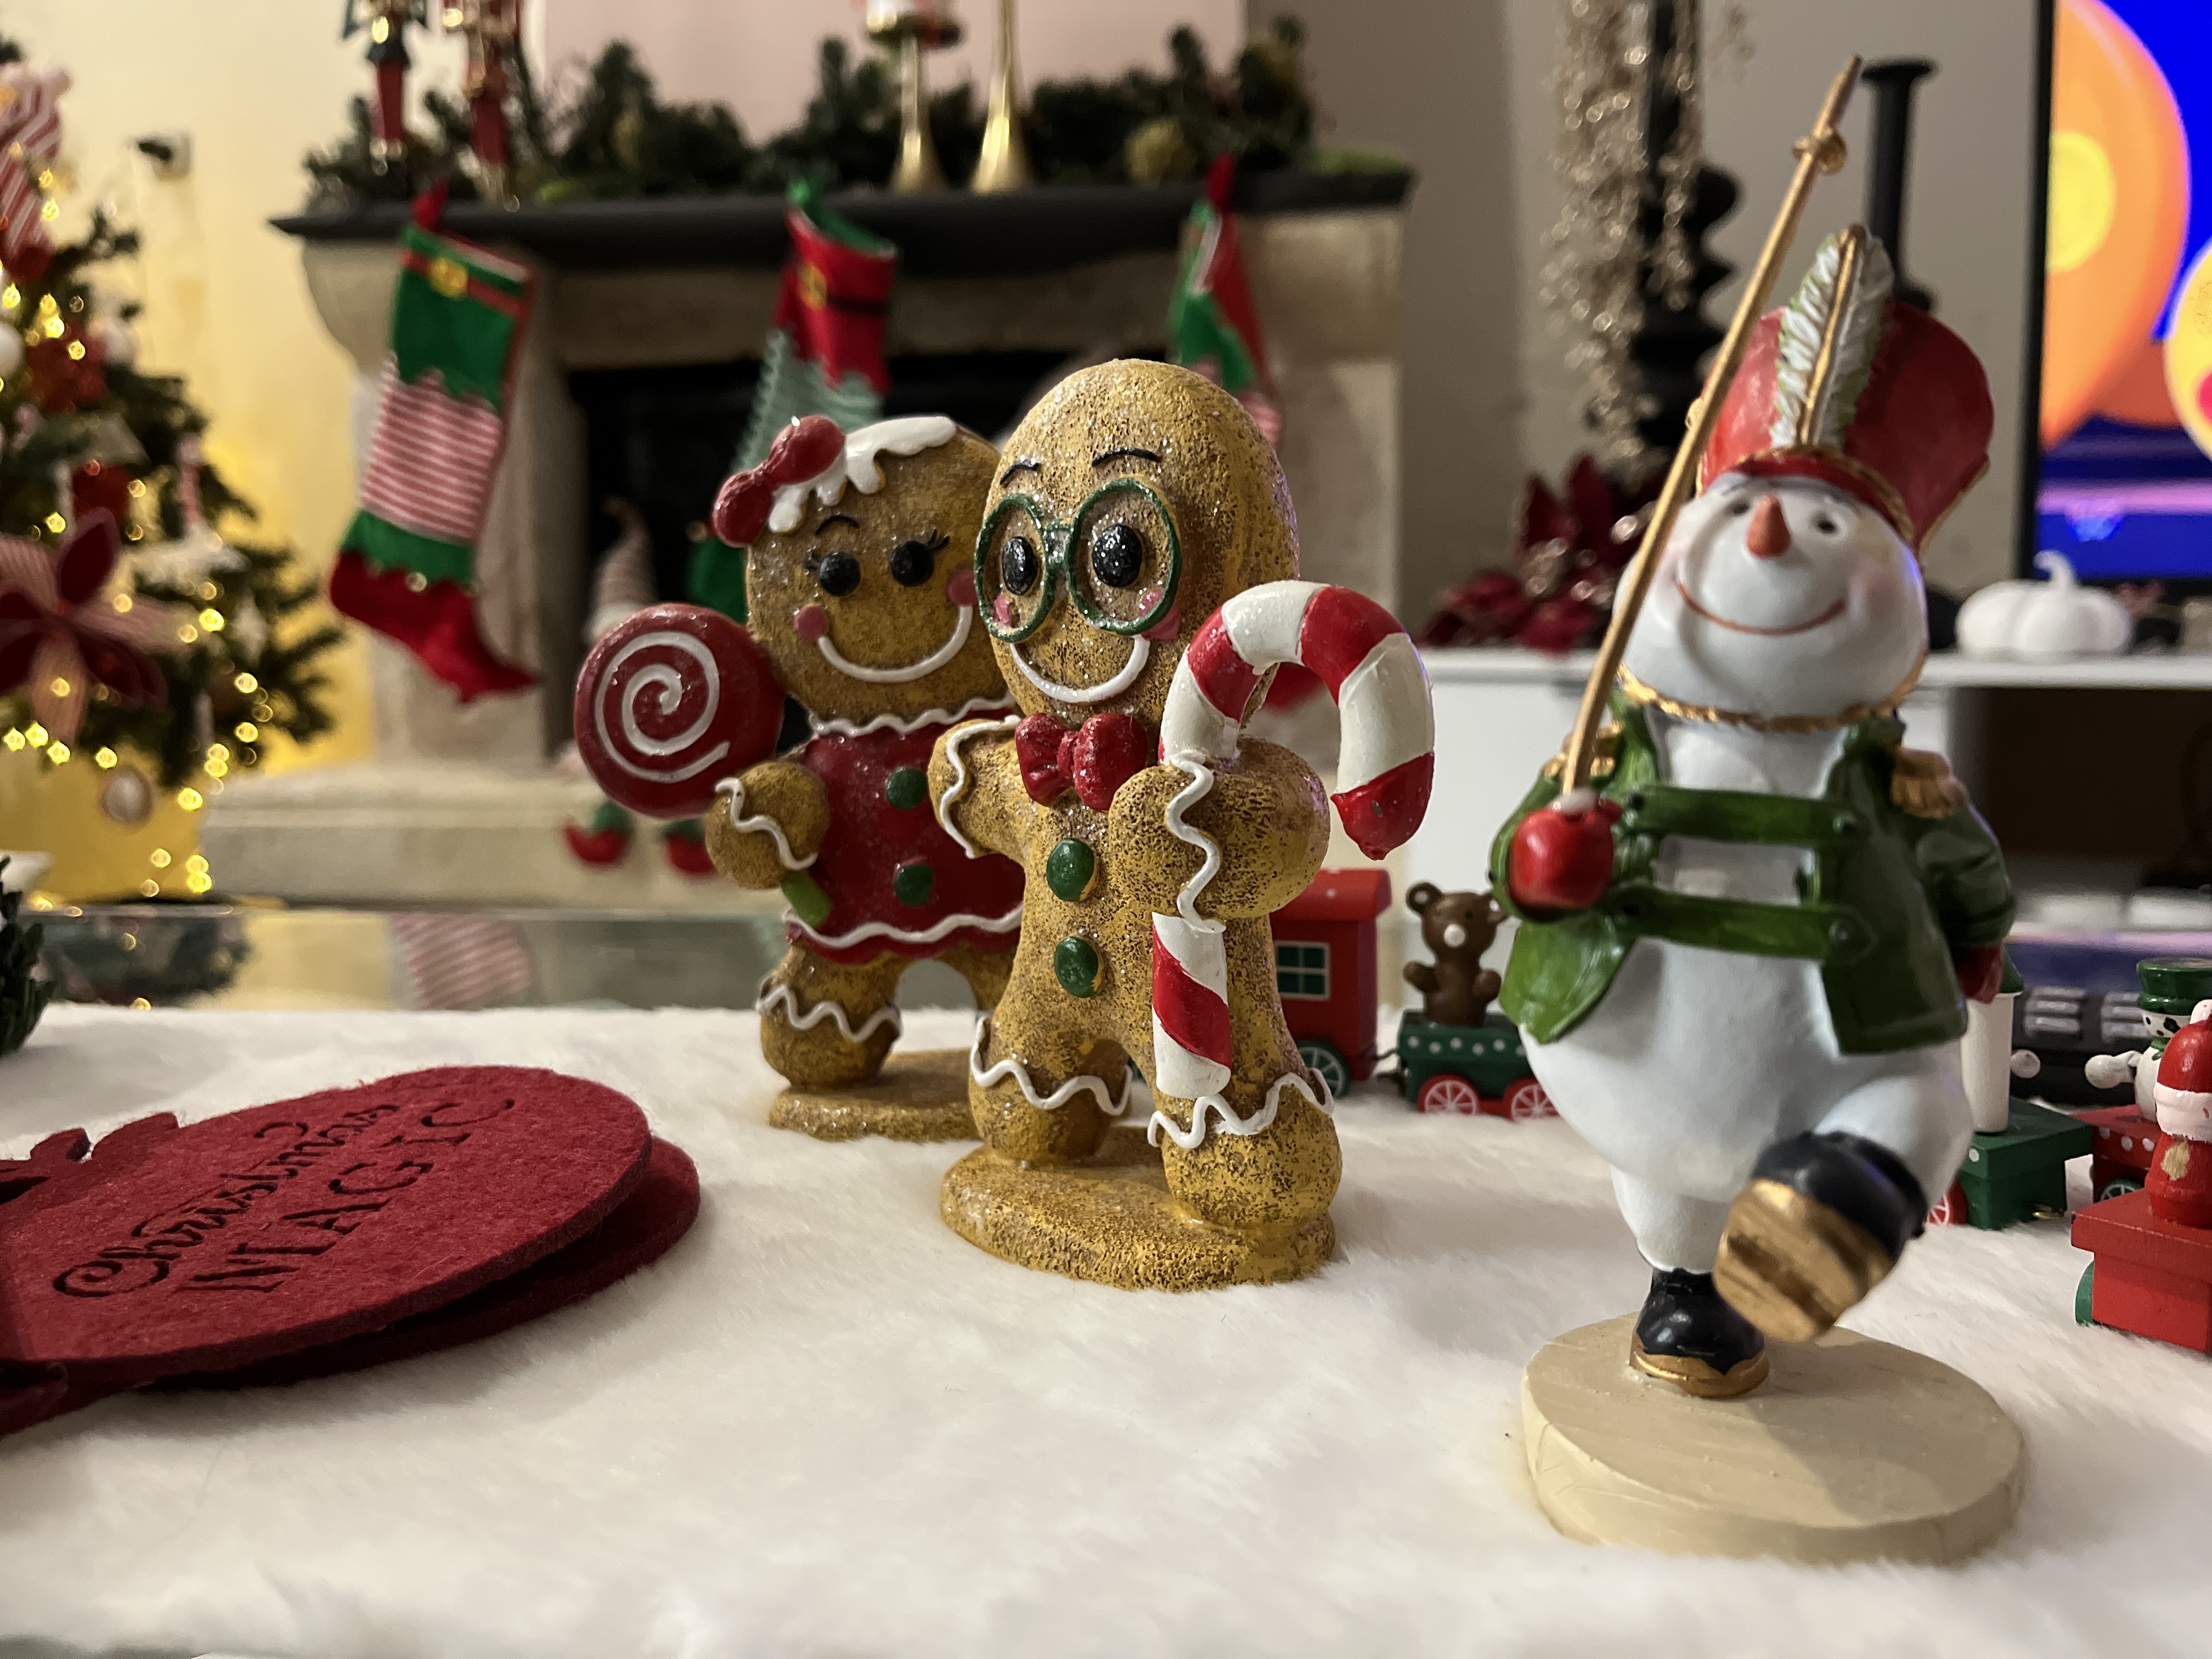
christmas, toy, christmas decoration, event, christmas ornament, holiday, happiness, christmas day, fictional character, christmas tree, christmas eve, ornament, Holiday ornament, winter, tradition, souvenir, conifers, figurine, craft, pine family, fir